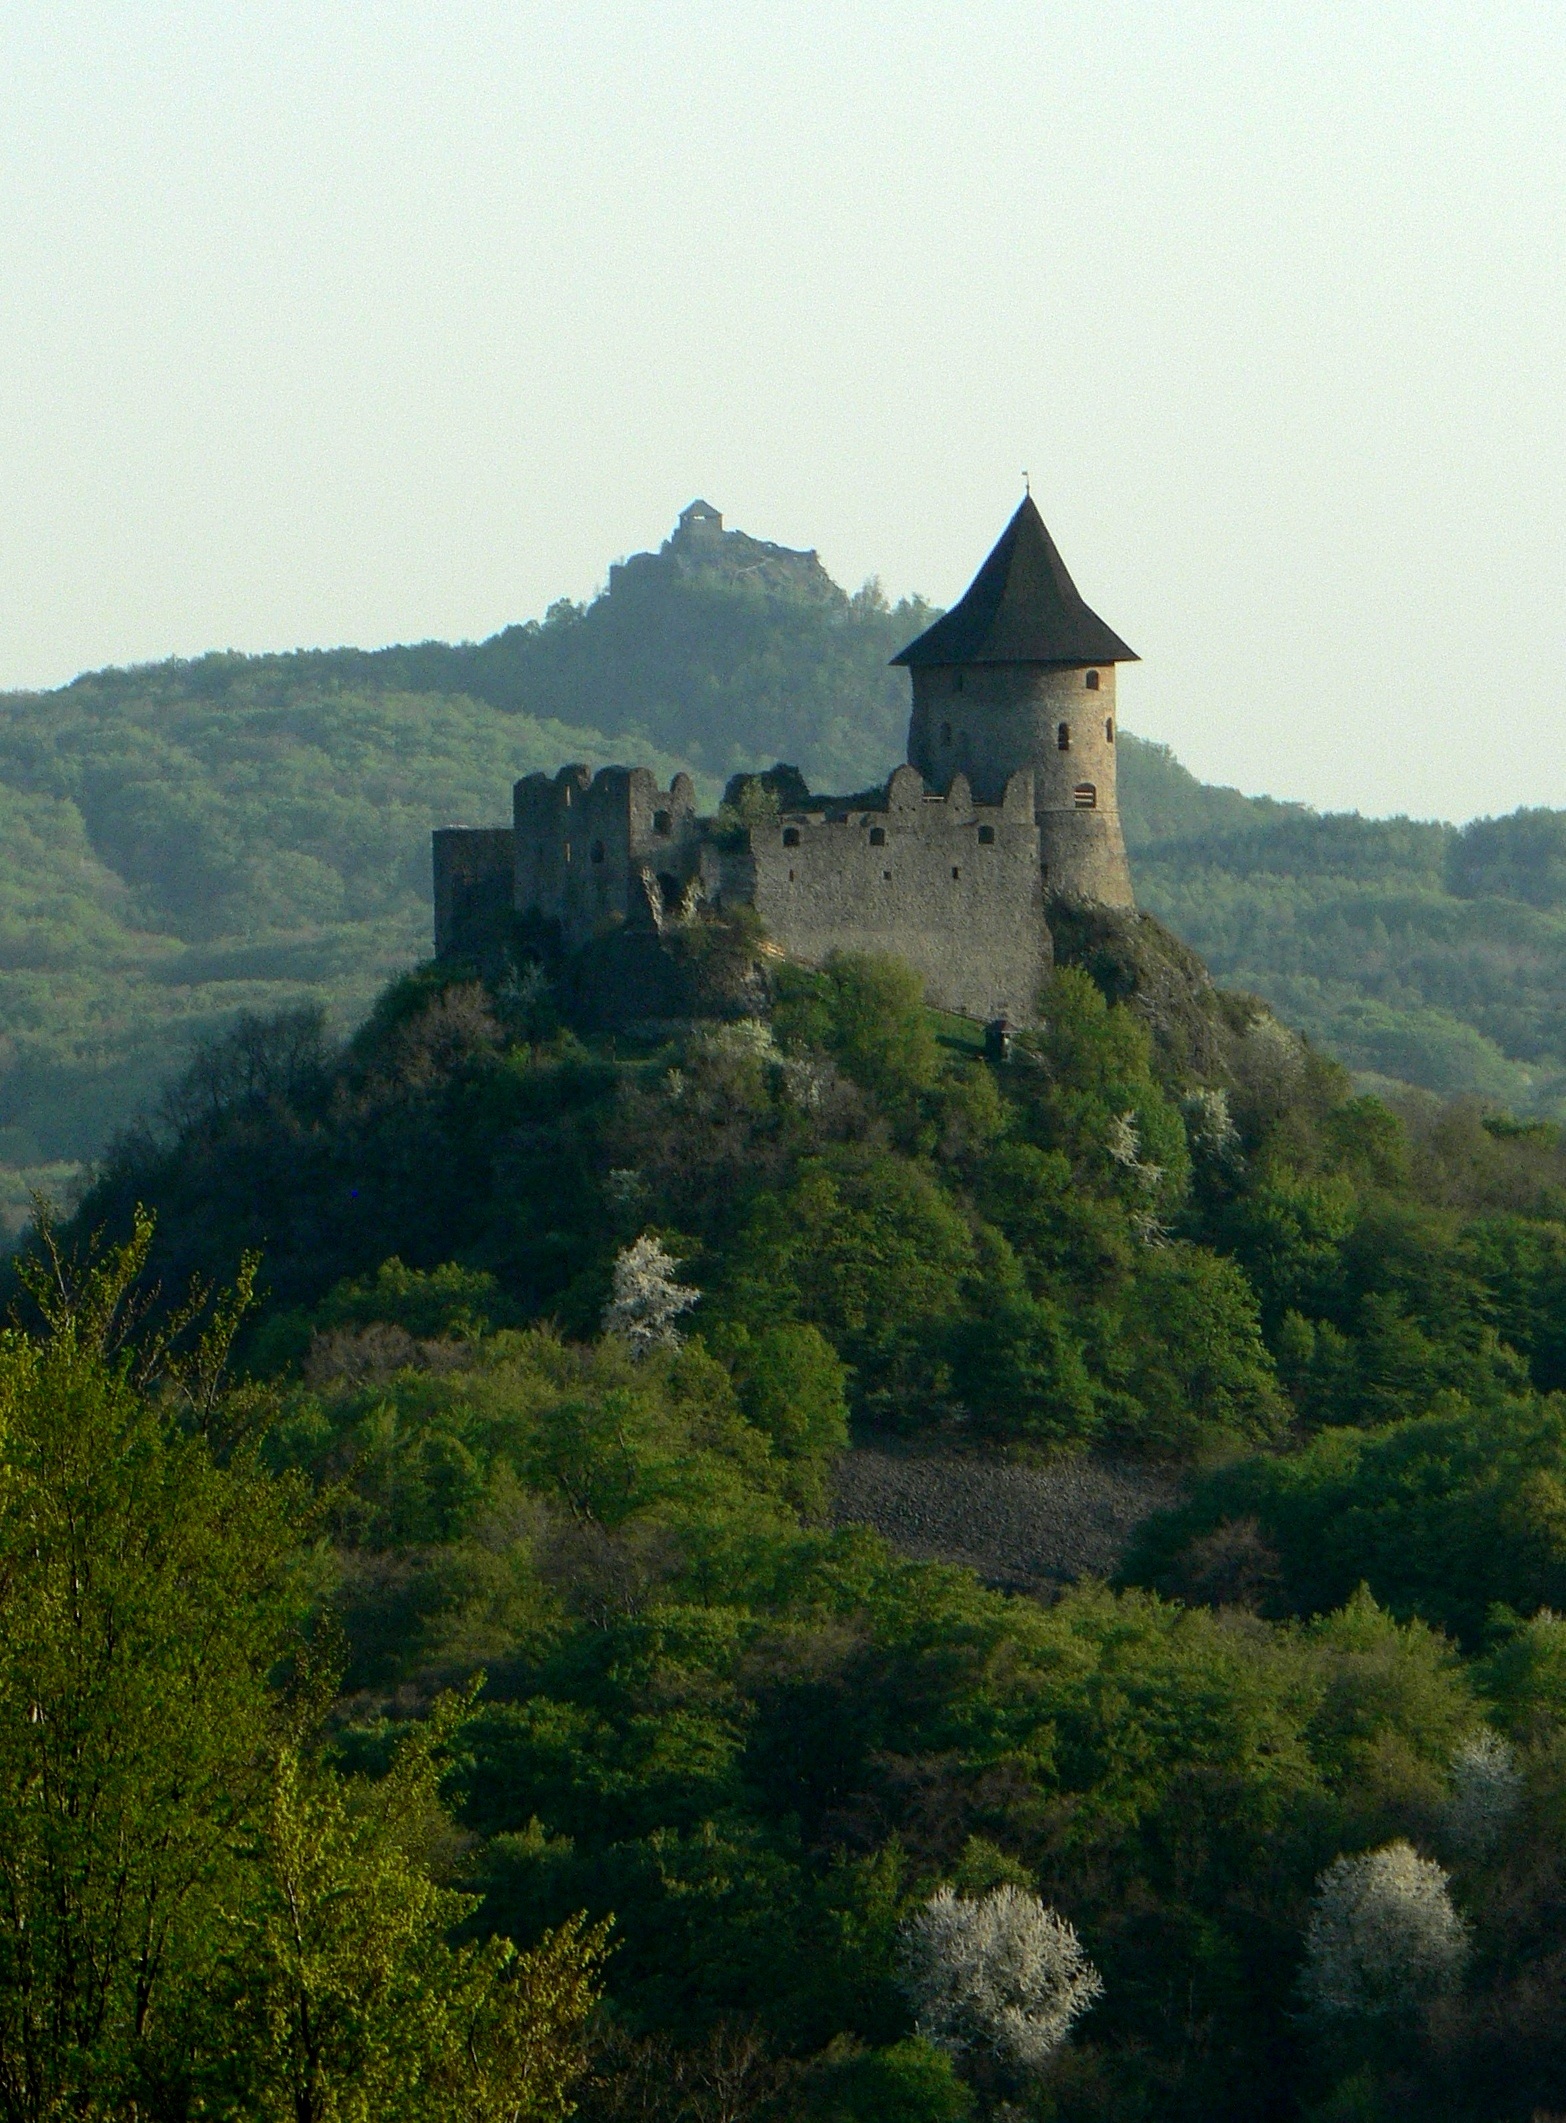
landscape, forest, mountain, hill, chateau, mountain range, country, village, tower, castle, fortification, terrain, mountains, ruins, plateau, hungary, slovakia, rural area, omo ka, alg, geographical feature, atmospheric phenomenon, mountainous landforms